George FM

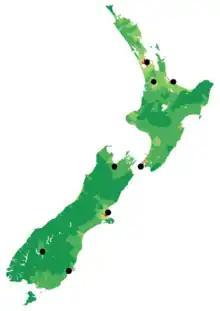
This is a map of George FM frequencies operating in 2016.

George FM broadcasts a network programme on full-power FM and low-power FM frequencies. It also broadcasts via the Freeview and Rova platforms.